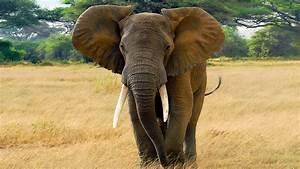
elephant